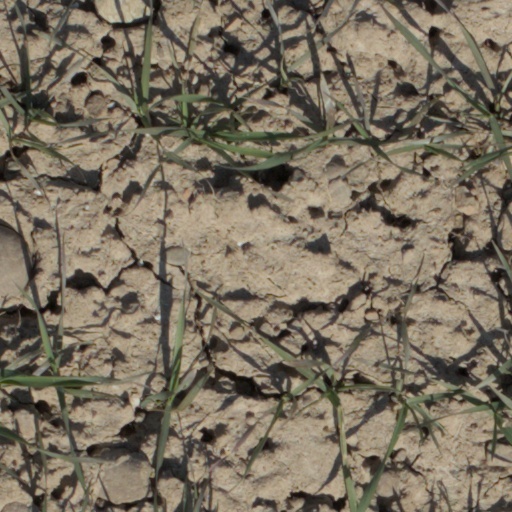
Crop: wheat